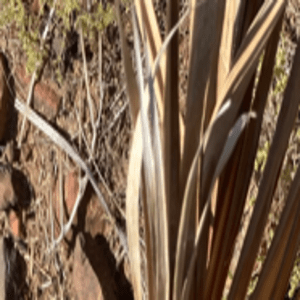
Label: Magnesium Deficiency